Mount Myōjin (Kanagawa)

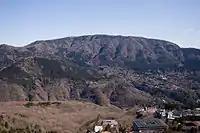
Looking at Mount Myōjin from Sōunzan Station of the Hakone Tozan Cable Car

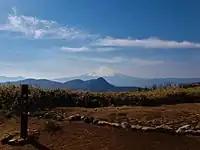
At the top of Mount Myōjin, with a view of Mount Fuji

Mount Myōjin or Myōjin-ga-take is a mountain with an altitude of 1,169 meters on the border of Minamiashigara and Hakone, Kanagawa.